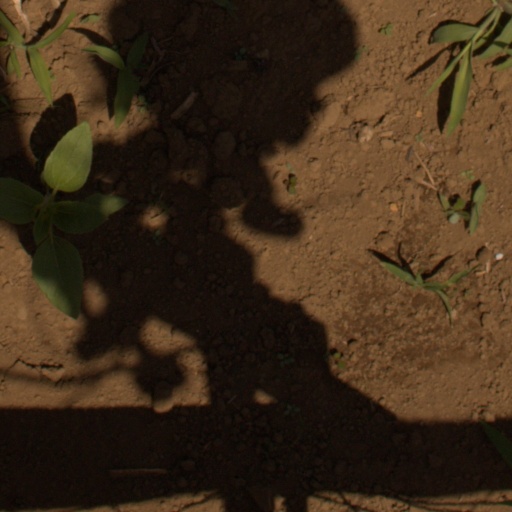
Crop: Jerusalem artichoke